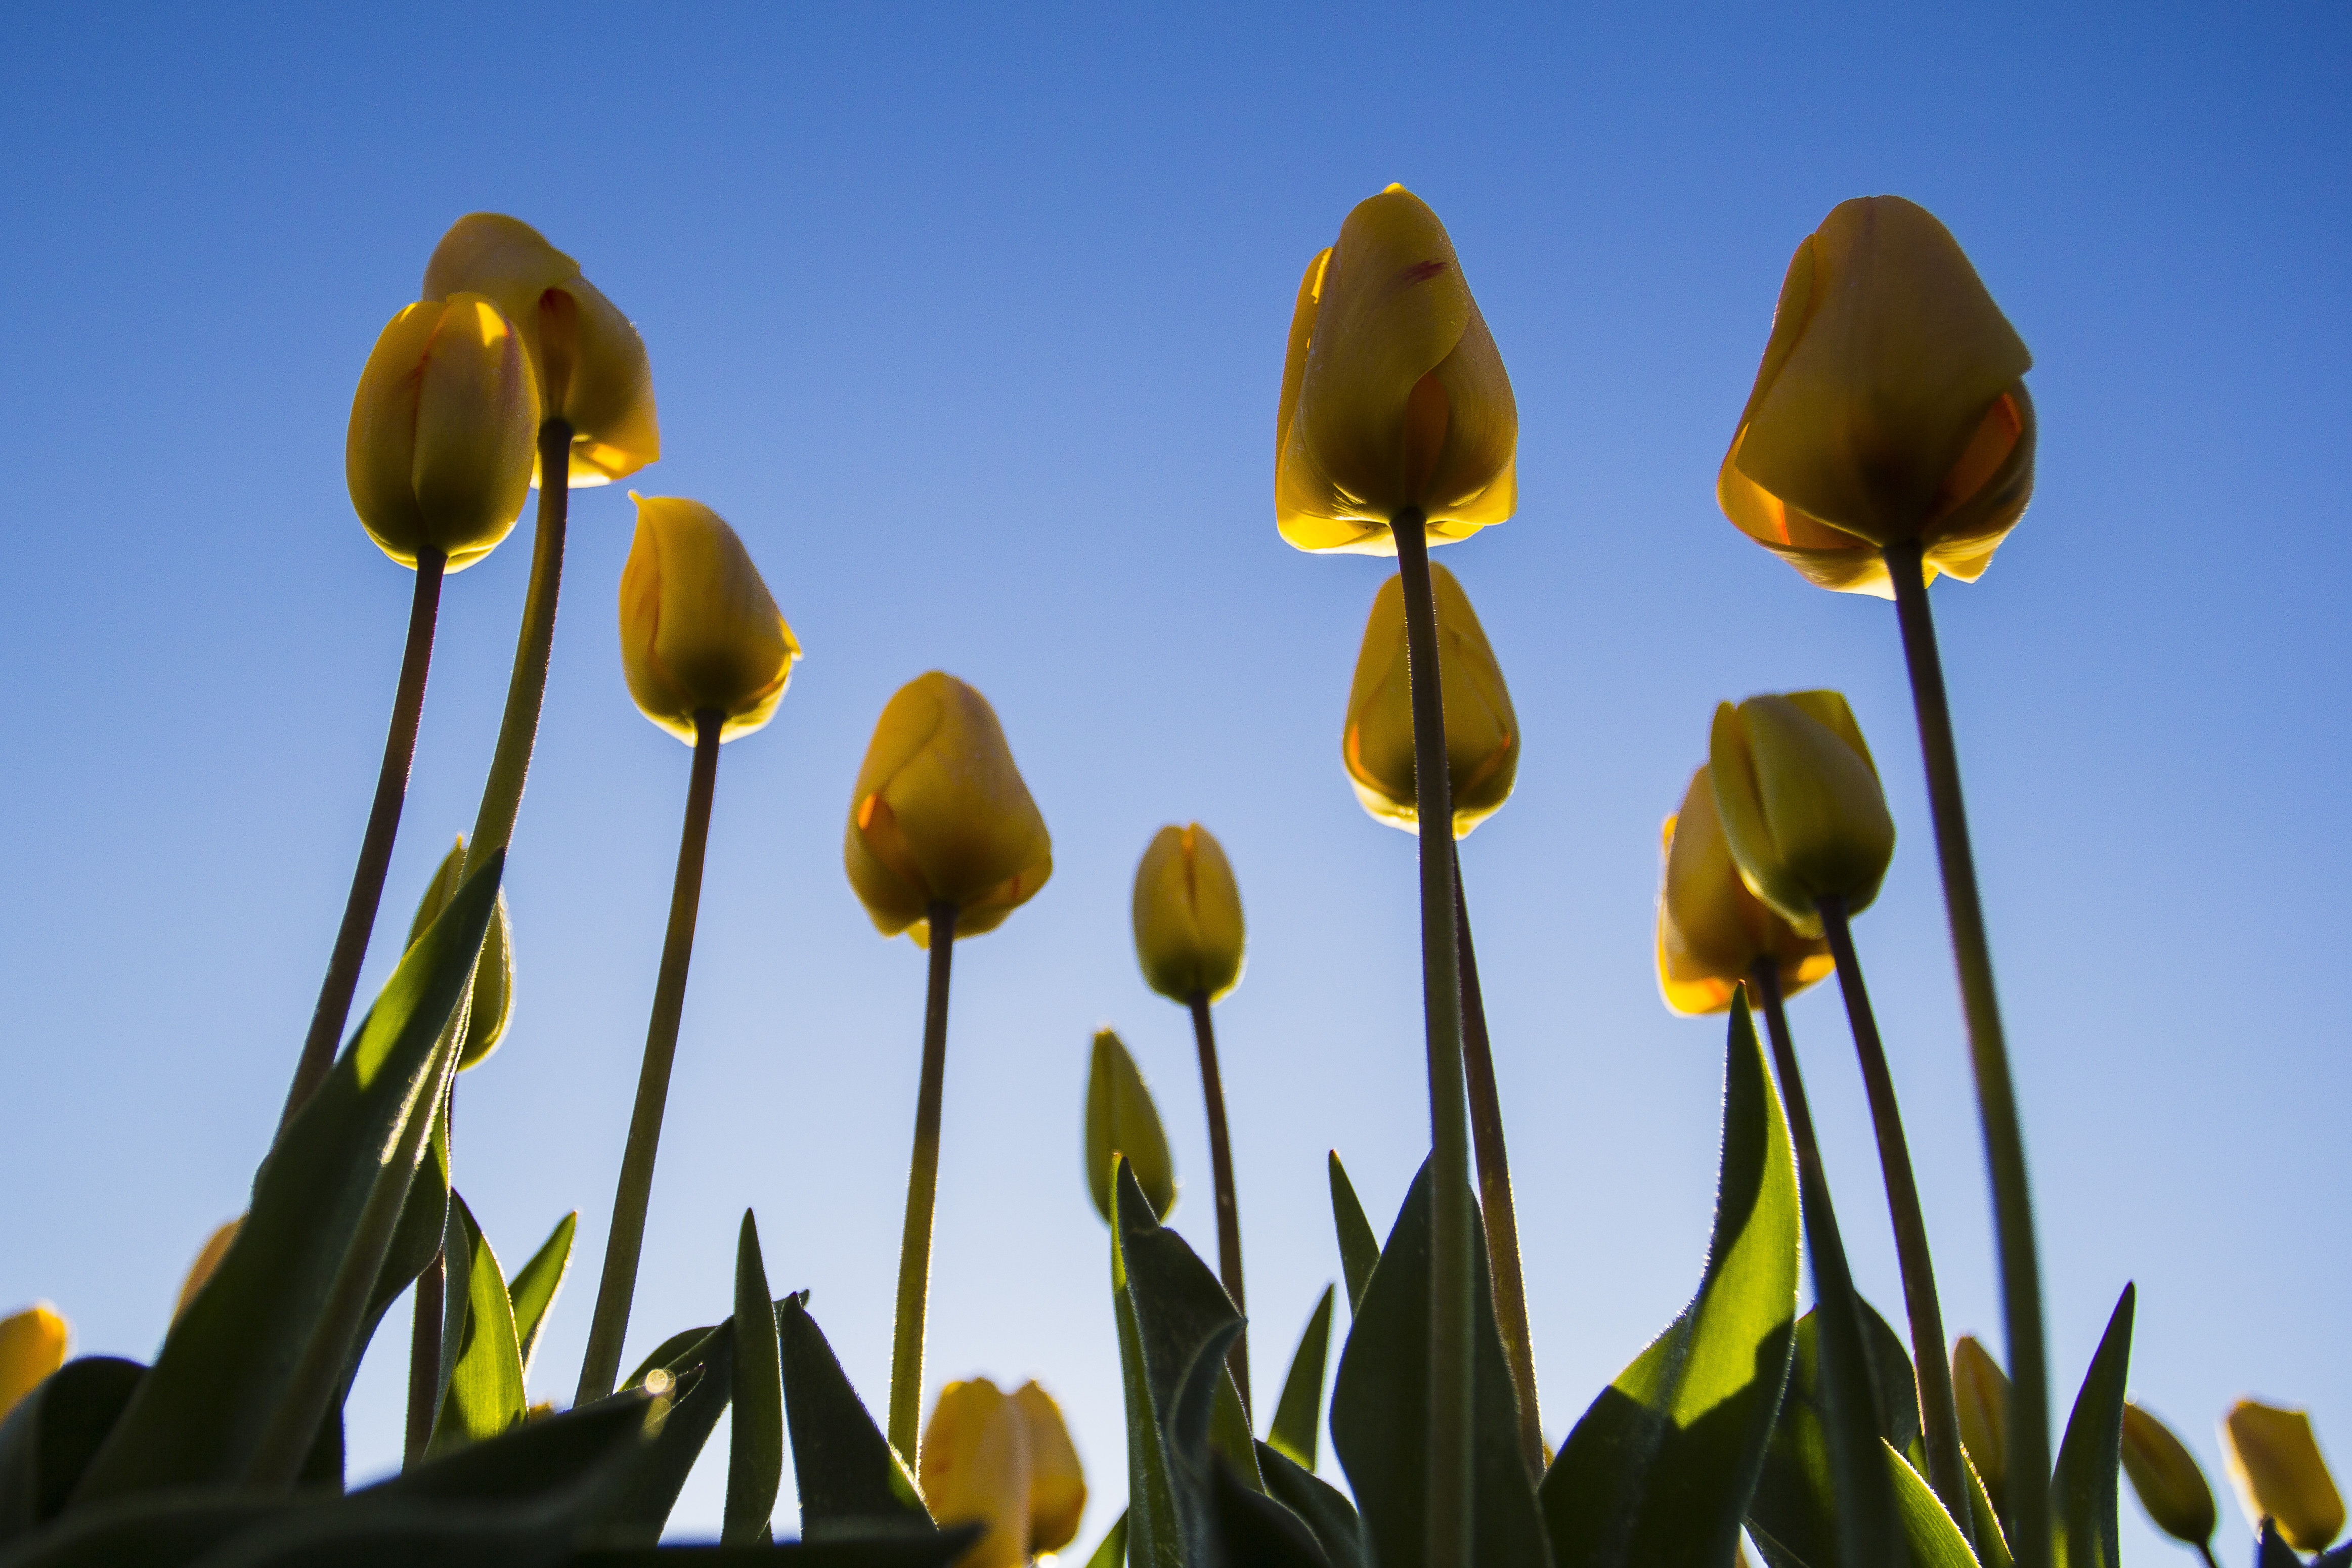
nature, grass, plant, sky, field, meadow, sunlight, morning, leaf, flower, petal, bloom, spring, green, color, botany, yellow, flora, wildflower, close up, netherlands, bulbs, tulips, lisse, macro photography, flowering plant, bulb fields, bulb netherlands, plant stem, land plant